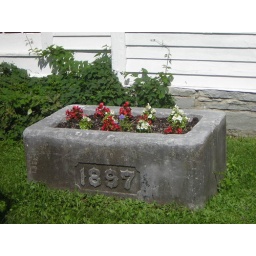
1897 flower box in front of the museum